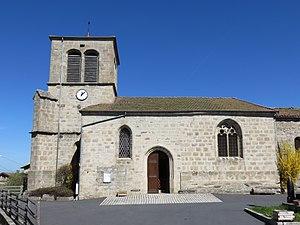
Église Saint-Just de Saint-Just (Puy-de-Dôme, France).
Saint-Just — dont le nom est prononcé, localement, /sɛ̃.ʒy/ —, est une commune française, située dans le département du Puy-de-Dôme en région Auvergne-Rhône-Alpes.